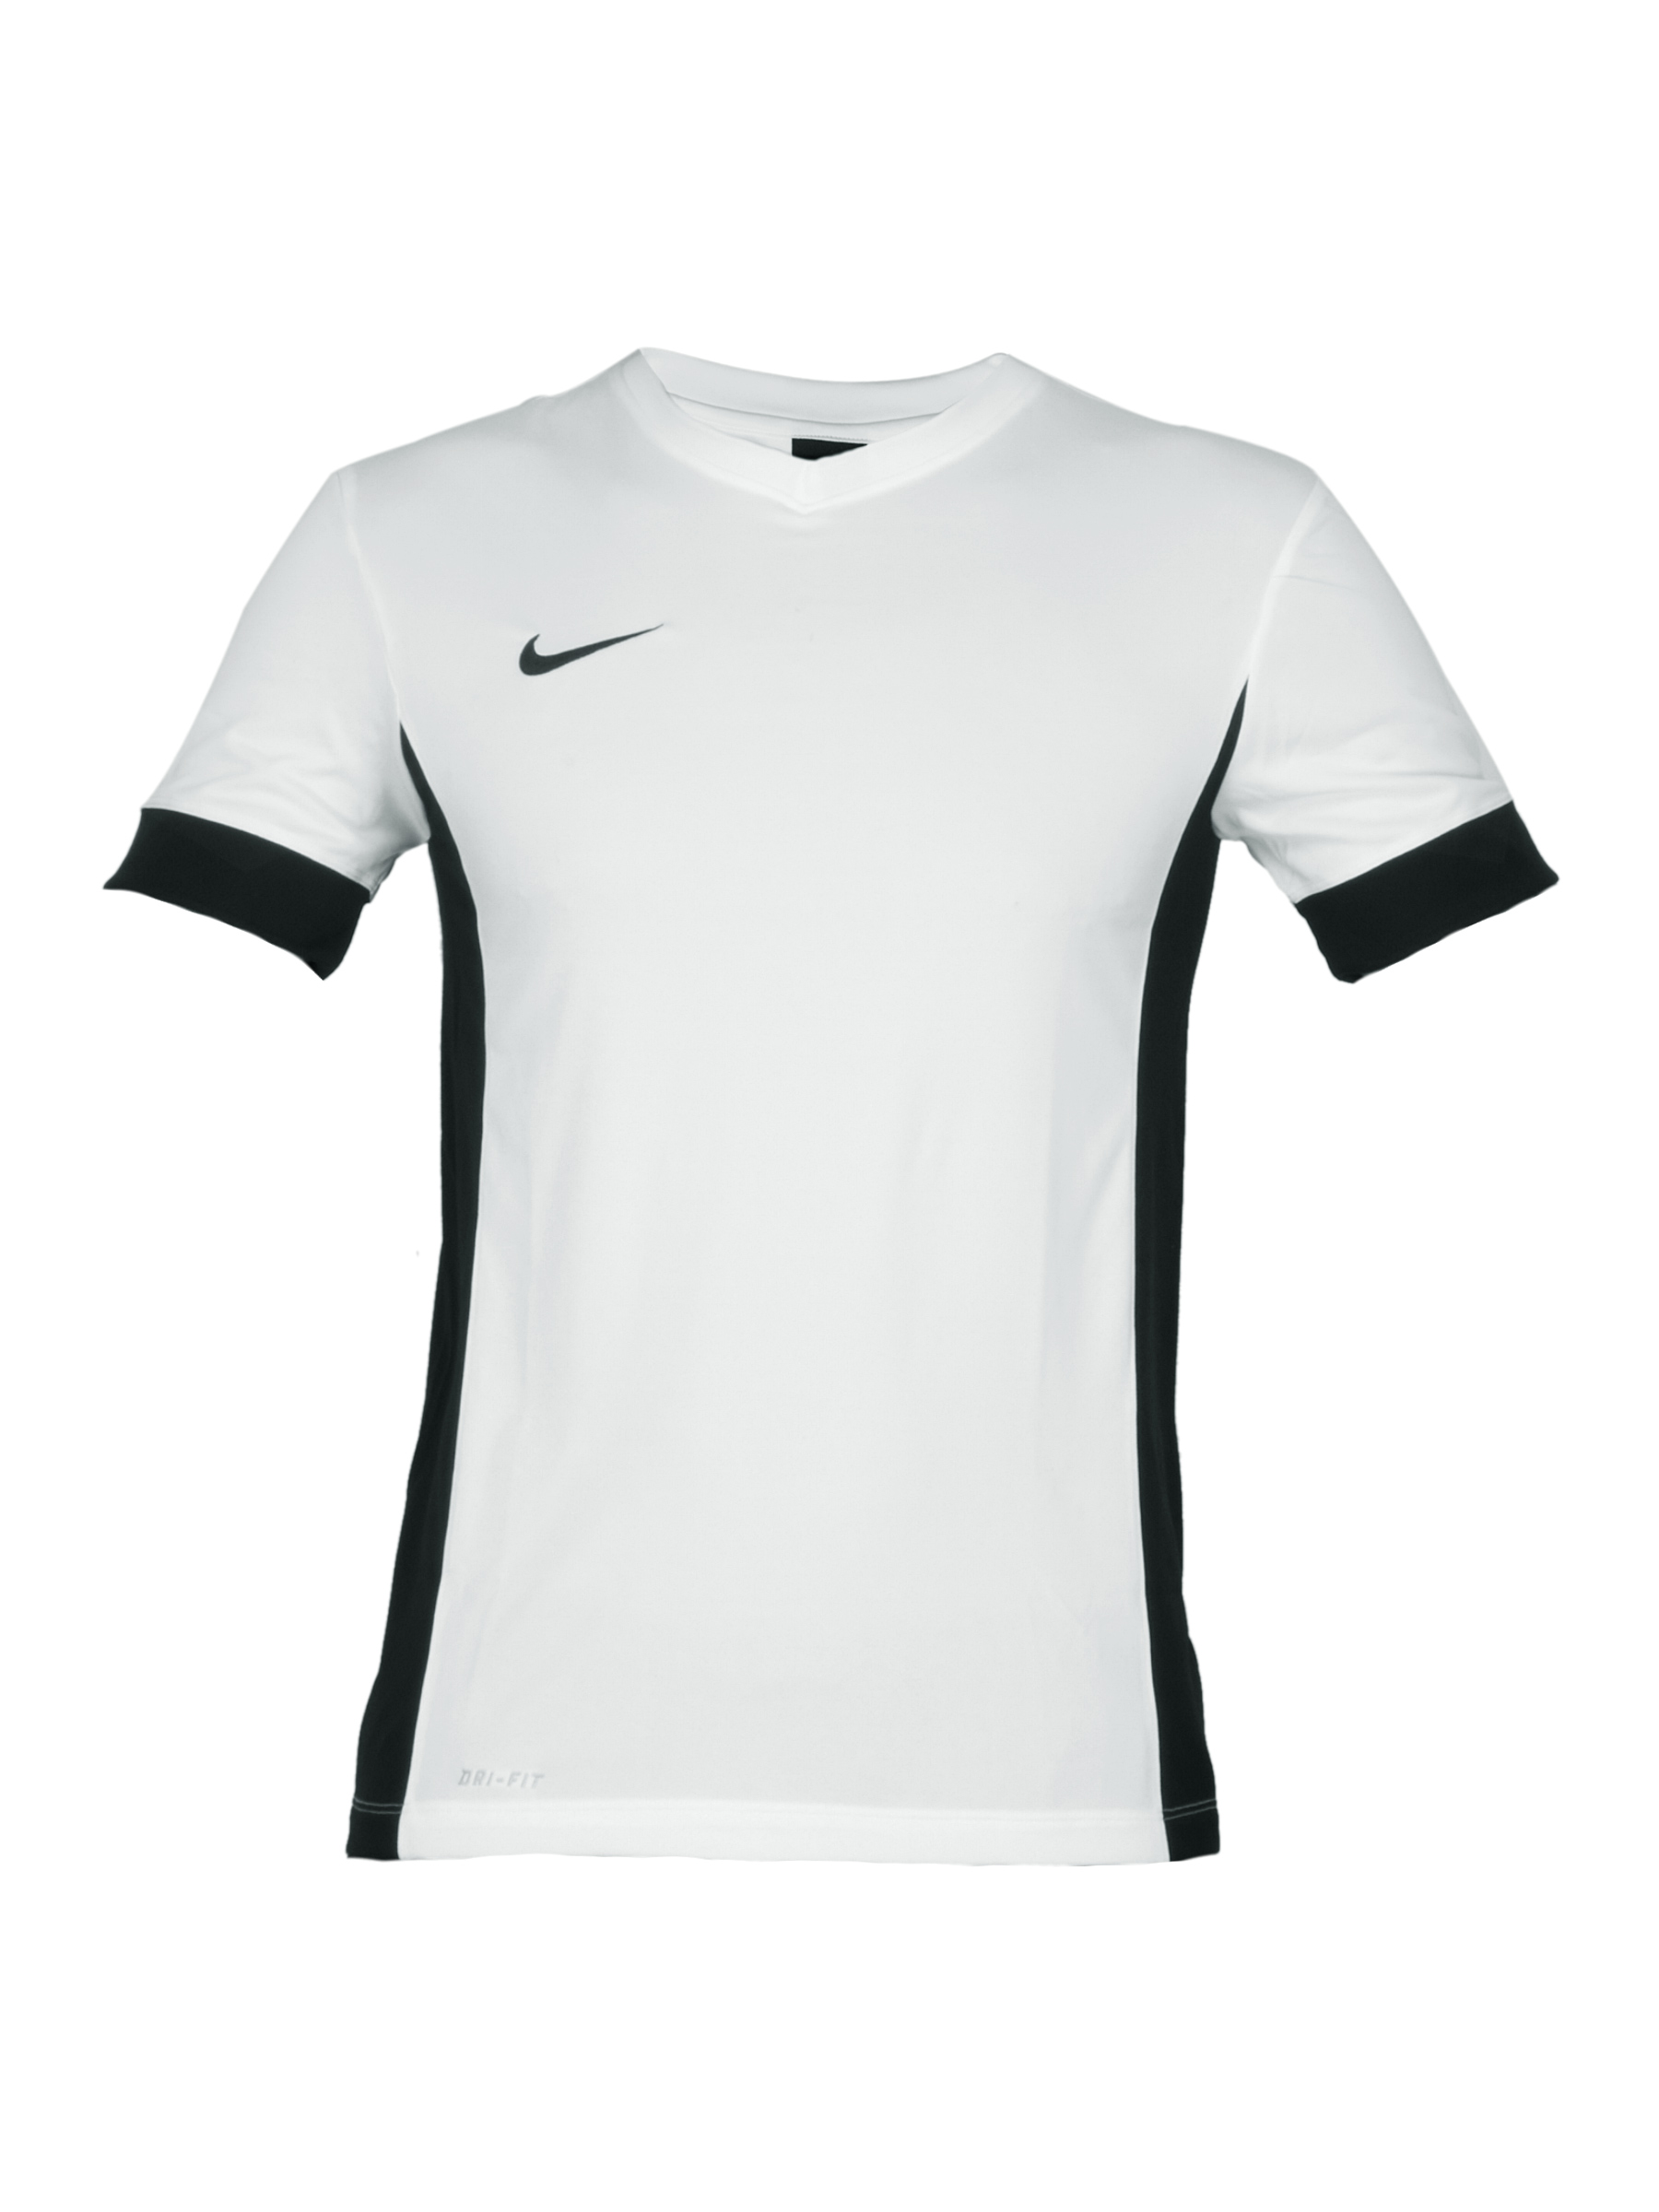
Nike Men Training White T-shirt
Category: Apparel / Topwear / Tshirts
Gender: Men
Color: White
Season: Summer 2012
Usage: Sports